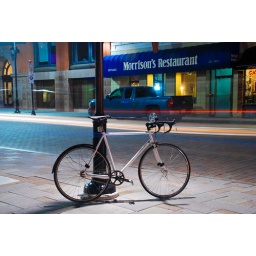
Kingston Market square, My friends bike and a car moving in the background